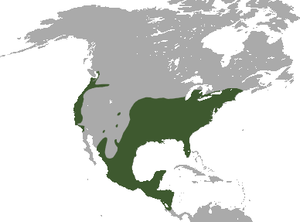
Didelphis virginiana est une espèce d'opossums d'Amérique qui possède de nombreux noms vernaculaires en français, tels qu'Opossum de Virginie, Opossum d'Amérique, Sarigue d'Amérique du Nord et Sarigue de Virginie ou Opossum d'Amérique du Nord. Il s'agit de la plus grande espèce des Didelphidae. C'est le seul marsupial que l'on peut trouver au nord du Mexique. Son aire de répartition comprend la côte ouest des États-Unis et tout l'est des États-Unis jusqu'au sud de l'Ontario et du Québec au Canada et jusqu'au Costa Rica en Amérique centrale. Il est chassé pour sa chair et sa fourrure.